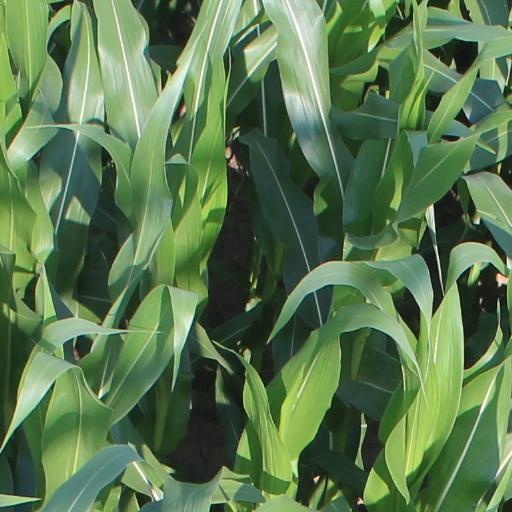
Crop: maize; corn